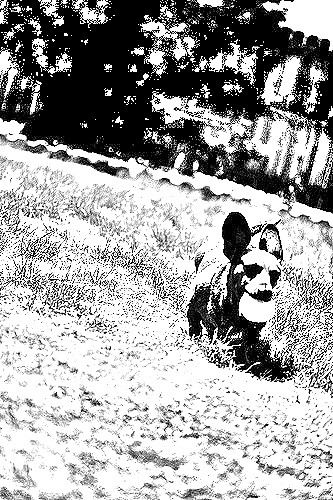
Portrait style: Sketch Portrait